Beit Hanan

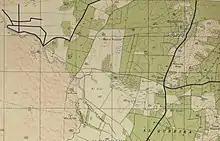
Beit Hanan 1941 1:20,000

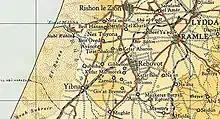
Beit Hanan 1945 1:250,000

In 2007, Beit Hanan had of farmland. The main economic branches are eggs, orchards (pecan, citrus, avocado, mango, anona and olives) and greenhouses (flowers, vegetables and seedlings). The moshav also has banquet facilities on the grounds of a historic home.